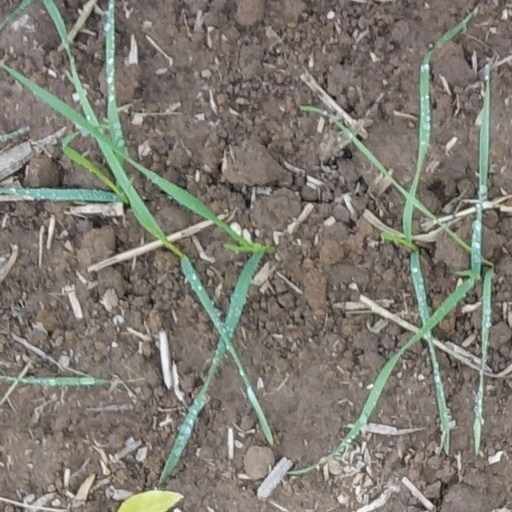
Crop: wheat